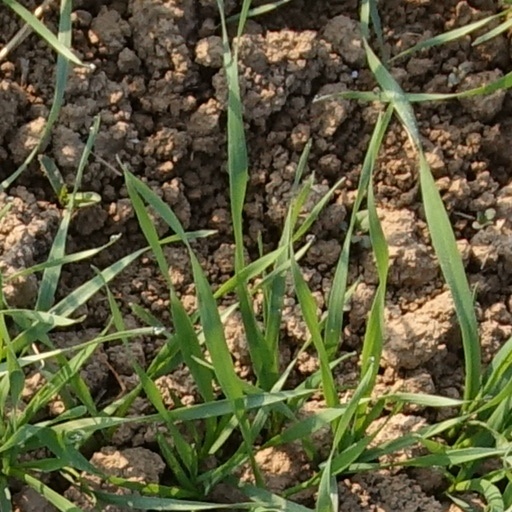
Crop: wheat